European fallow deer

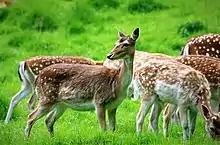
Fallow deer herd

Many deer species—including European fallow deer—have a social organization that can be tremendously plastic depending on their environment, meaning that group size and habitat type are closely linked to herd size. Most of the detailed research on the ecological characteristics and behaviour of European fallow deer occurs in large blocks of woodland, which means some bias may be present. European fallow deer can be found in a variety of habitats, which can range from cool and wet to hot and dry. European fallow deer seem to have a preference for older forests with dispersed areas of grass, trees, and a variety of other vegetation. The largest herd occurs right before the rutting season, while the smallest groups are females with fawns. Throughout a large portion of the year, the sexes remain separated and only congregate during the mating months, but other patterns may be described, such as bachelor groups and even mixed groups.